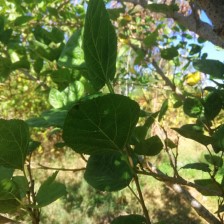
Variety: BlackAustralia